Herbert W. Tullgren

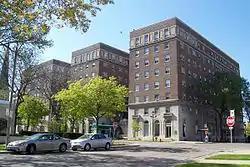
Astor on the Lake, Milwaukee, Wisconsin

Under Martin, the firm designed buildings such as the Downer Theater, Astor on the Lake, and Hotel Retlaw. However, by 1922 Martin, who had been ill for several months, died at the age of 64, leaving Tullgren to take charge of the office. This included design, office practice, and supervision, thus making him president of the firm by 1926 to 1936, before the firm dissolved.